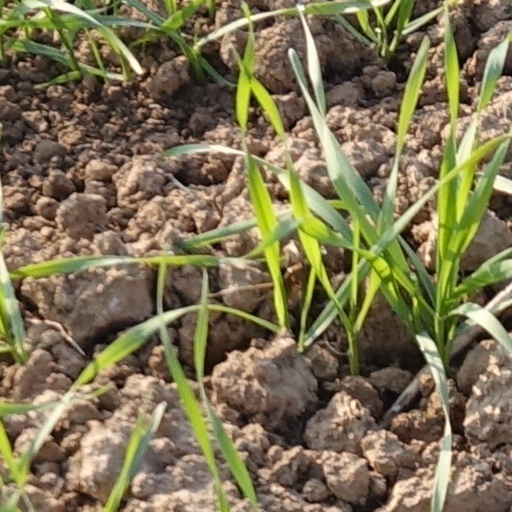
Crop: wheat